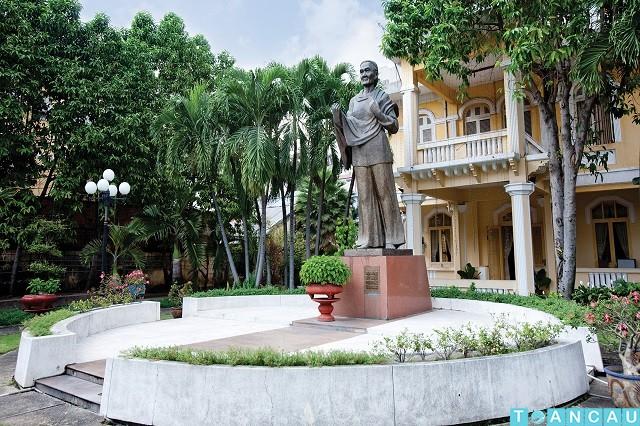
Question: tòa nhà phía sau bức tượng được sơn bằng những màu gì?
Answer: tòa nhà đó được sơn bằng màu trắng và vàng